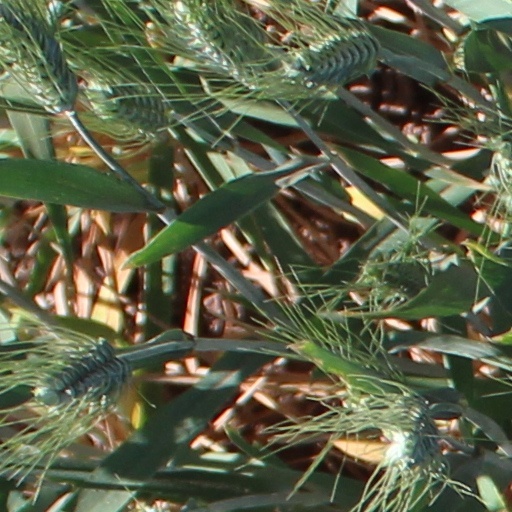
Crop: wheat